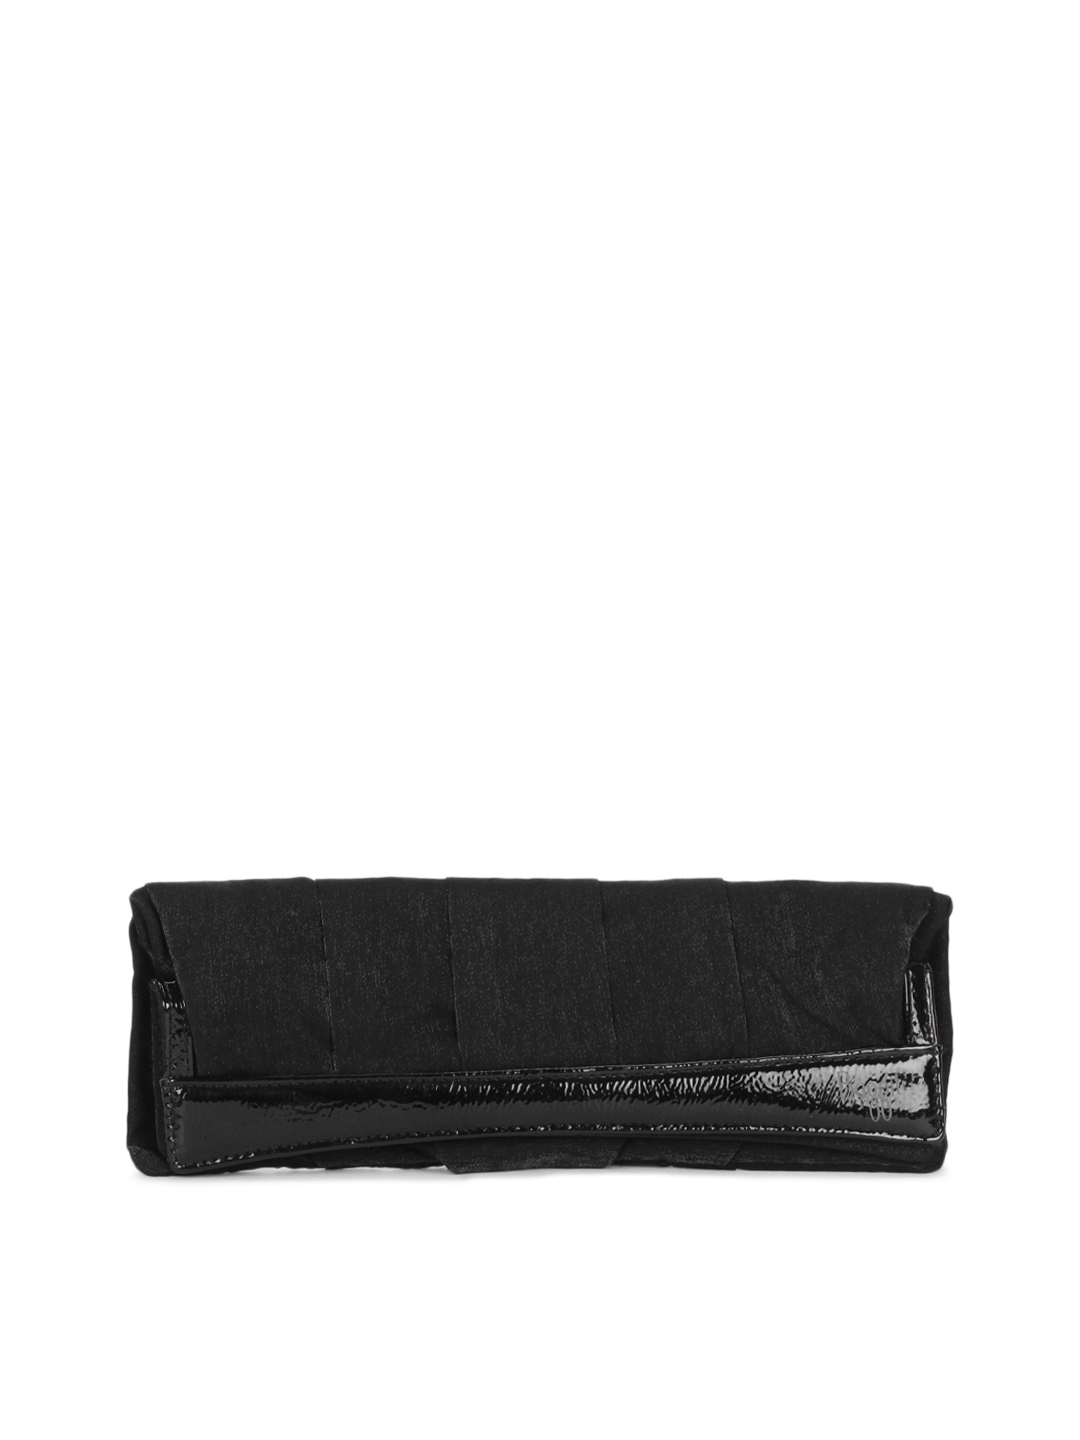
Baggit Women Hero Brush Black Clutch
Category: Accessories / Bags / Clutches
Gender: Women
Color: Black
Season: Summer 2012
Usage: Casual